Pittsburgh Penguins

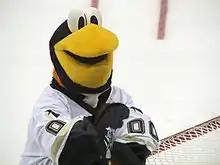
Iceburgh, the mascot of the Pittsburgh Penguins

Despite Pittsburgh's long history with hockey and a small but loyal fanbase, the Penguins struggled with fan support early on in its history, at times averaging only 6,000 fans per game when Civic Arena had a seating capacity of over 16,000. Fan support was so low by the team's first bankruptcy that the NHL had no problem with the team being moved, something that would change decades later when the team faced another relocation threat.